Metropolitan Transportation Authority

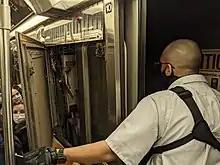
An MTA employee performs maintenance on a B Train bound for Brighton Beach after a brake malfunction, October 2021

In June 2017, New York governor Andrew Cuomo declared a state of emergency for the MTA due to ongoing reliability and crowding problems. This order applied particularly to the New York City Subway, which was the most severely affected by dilapidated infrastructure, causing overcrowding and delays. With many parts of the system approaching or exceeding 100 years of age, general deterioration could be seen in many subway stations. By 2017, only 65% of weekday trains reached their destinations on time, the lowest rate since a transit crisis in the 1970s. A corresponding bus crisis was not covered as heavily in the media, but in November 2017, New York City Comptroller Scott Stringer identified several causes for the bus system's unreliability. The average speeds of New York City buses were found to be , the slowest of any major bus system nationwide.